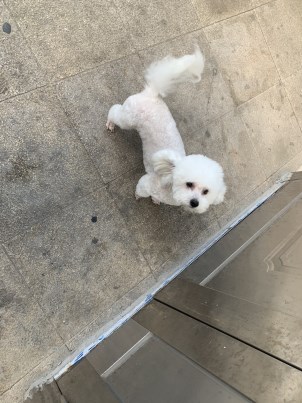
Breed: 3083-n000117-Bichon_Frise